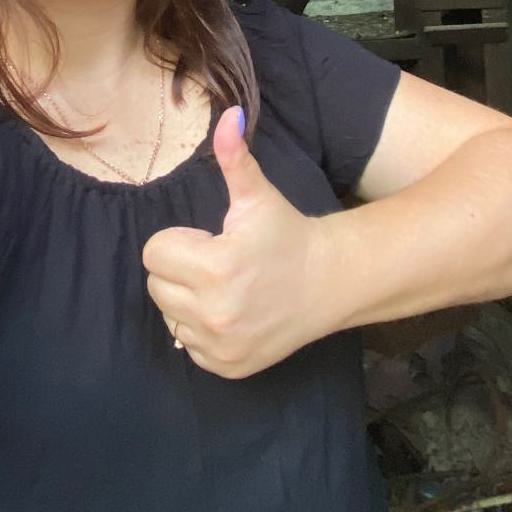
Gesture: like